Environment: lab
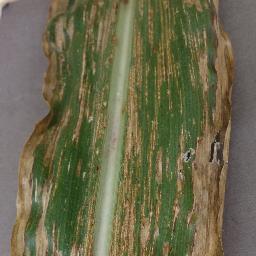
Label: gray_leaf_spot